Nelson Story

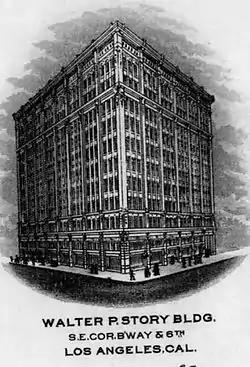
Walter P. Story Building, Los Angeles, California, 1911

In 1919, Nelson Jr. and T. Byron Story funded the construction of the Ellen Theater on Main Street Bozeman to honor their mother Ellen. The theater was designed by architect Fred F. Willson, son of Bozeman pioneer Lester S. Willson and still operates as a theater today.